Manuel Lacunza

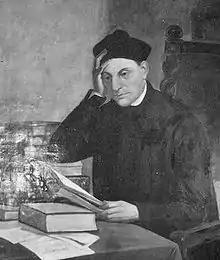
Lacunza through the eyes of 19th century artist Alexander Ciccarelli

Manuel de Lacunza y Díaz, S.J. (July 19, 1731 – c. June 18, 1801) was a Jesuit priest who used the pseudonym Juan Josafat Ben-Ezra in his main work on the interpretation of the prophecies of the Bible, which was entitled "The Coming of the Messiah in Majesty and Glory."